I Need Romance 2012

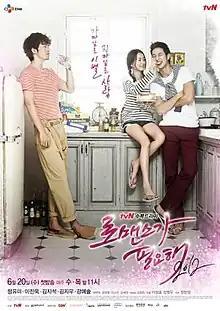
Promotional poster

I Need Romance 2012 is a 2012 South Korean romantic comedy television drama, starring Jung Yu-mi, Lee Jin-wook and Kim Ji-seok. The series follows the everyday lives of work, love and friendship of thirty-something women and men in Seoul. It aired on cable channel tvN from June 20 to August 9, 2012 on Wednesdays and Thursdays at 23:00 for 16 episodes.